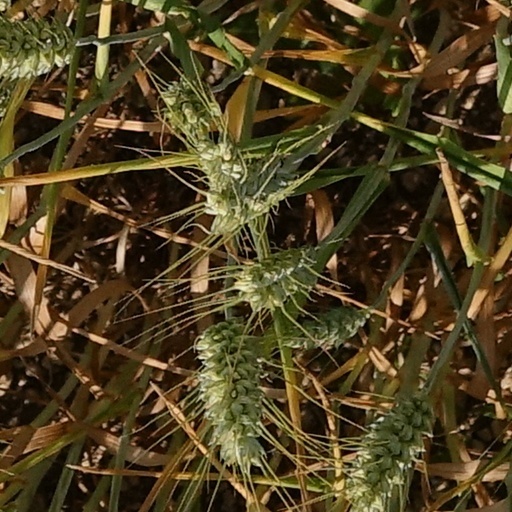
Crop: wheat